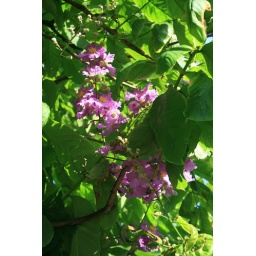
.. street tree blossoms in CebuCity, Sta. Cruz